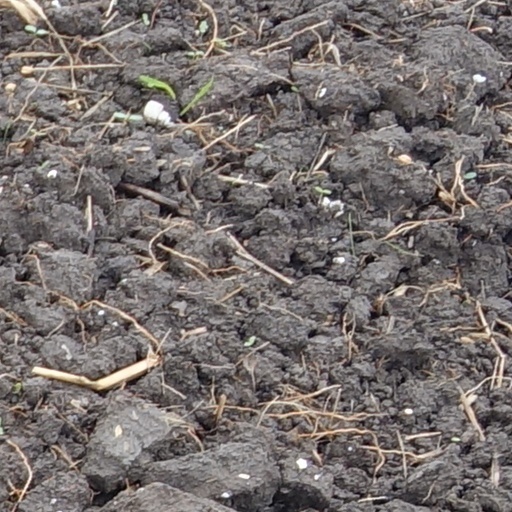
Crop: wheat